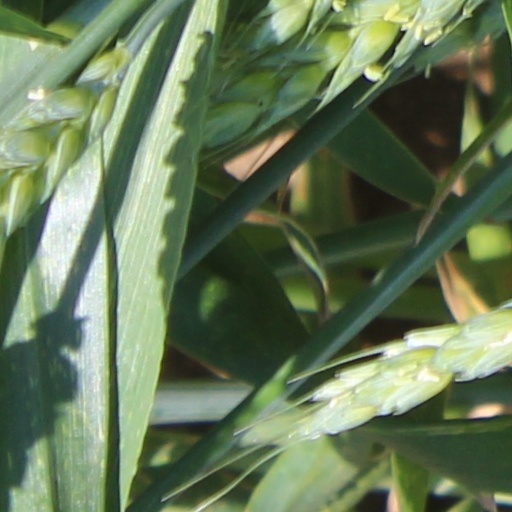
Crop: wheat